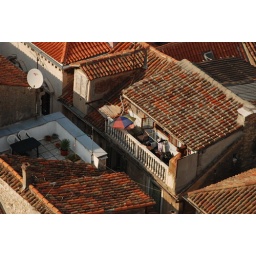
From the church tower in Split